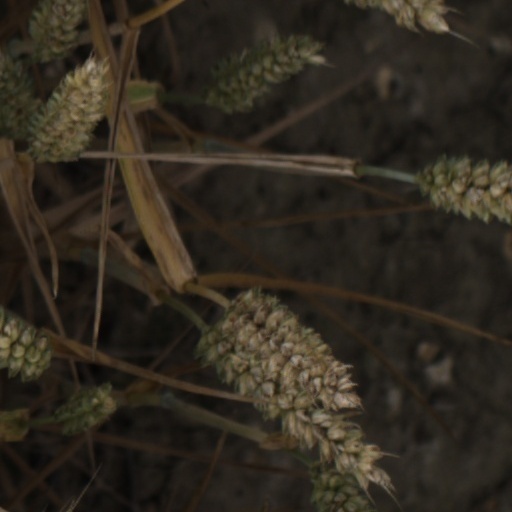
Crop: wheat